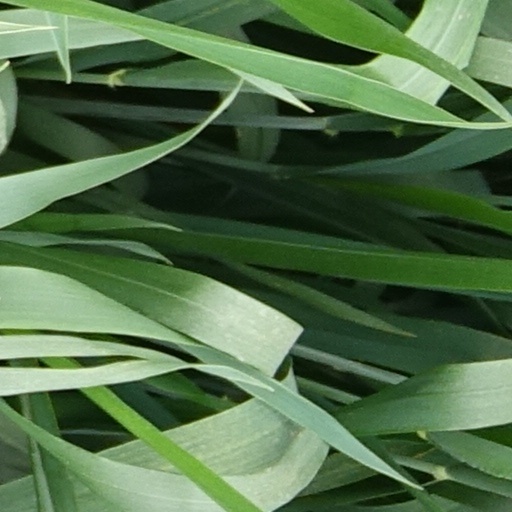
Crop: wheat